Tellico Dam

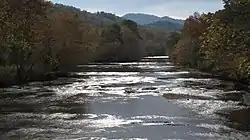
The Little Tennessee River in Swain County, North Carolina in 2010. Prior to the Tellico Dam, the river resembled this portion in the Little Tennessee Valley.

The Tellico Project was revealed to the public as early as 1960, with reactions similar to previous TVA projects. Public meetings commenced throughout the Little Tennessee Valley in the mid-1960s at civic spaces in Loudon, Blount, and Monroe counties to address concerns raised by citizens about the Tellico and Timberlake projects. At the time, TVA officials did not expect that the Tellico Project would be met with anything more than token opposition. In 1963, small clusters of Little Tennessee Valley landowners and businesspeople formed a community group known as the Fort Loudoun Association opposing the Tellico project. Extensive local opposition emerged at a public forum on September 22, 1964, at Greenback High School in the town of Greenback, located on the proposed eastern shore of the Tellico reservoir. Four hundred residents attended with over 90% reporting strong opposition. Attendees grew hostile, perceiving the Tellico project as an intrusion. One month after the contentious meeting at Greenback High School, anti-Tellico individuals formed a larger opposition group, the Association for the Preservation of the Little Tennessee River. This move showed that project opposition was not one that "would easily buckle and roll over before the mighty presence of the Tennessee Valley Authority".